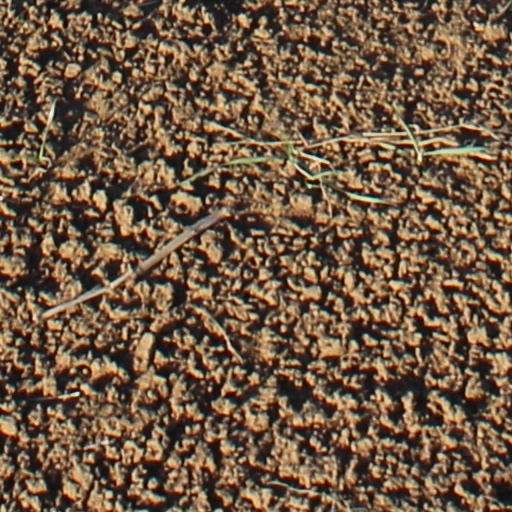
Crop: wheat